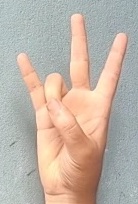
ASL sign: 7